Halifax County, Virginia

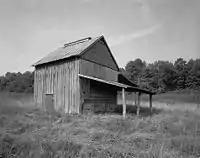
Tobacco barn, Edgewood Farm, Halifax County

Occupied by varying cultures of indigenous peoples for thousands of years, in historic times English colonists encountered Siouan language Native Americans. Halifax County was established in 1752 by English colonists from Lunenburg County. The county was named for George Montagu-Dunk, 2nd Earl of Halifax.